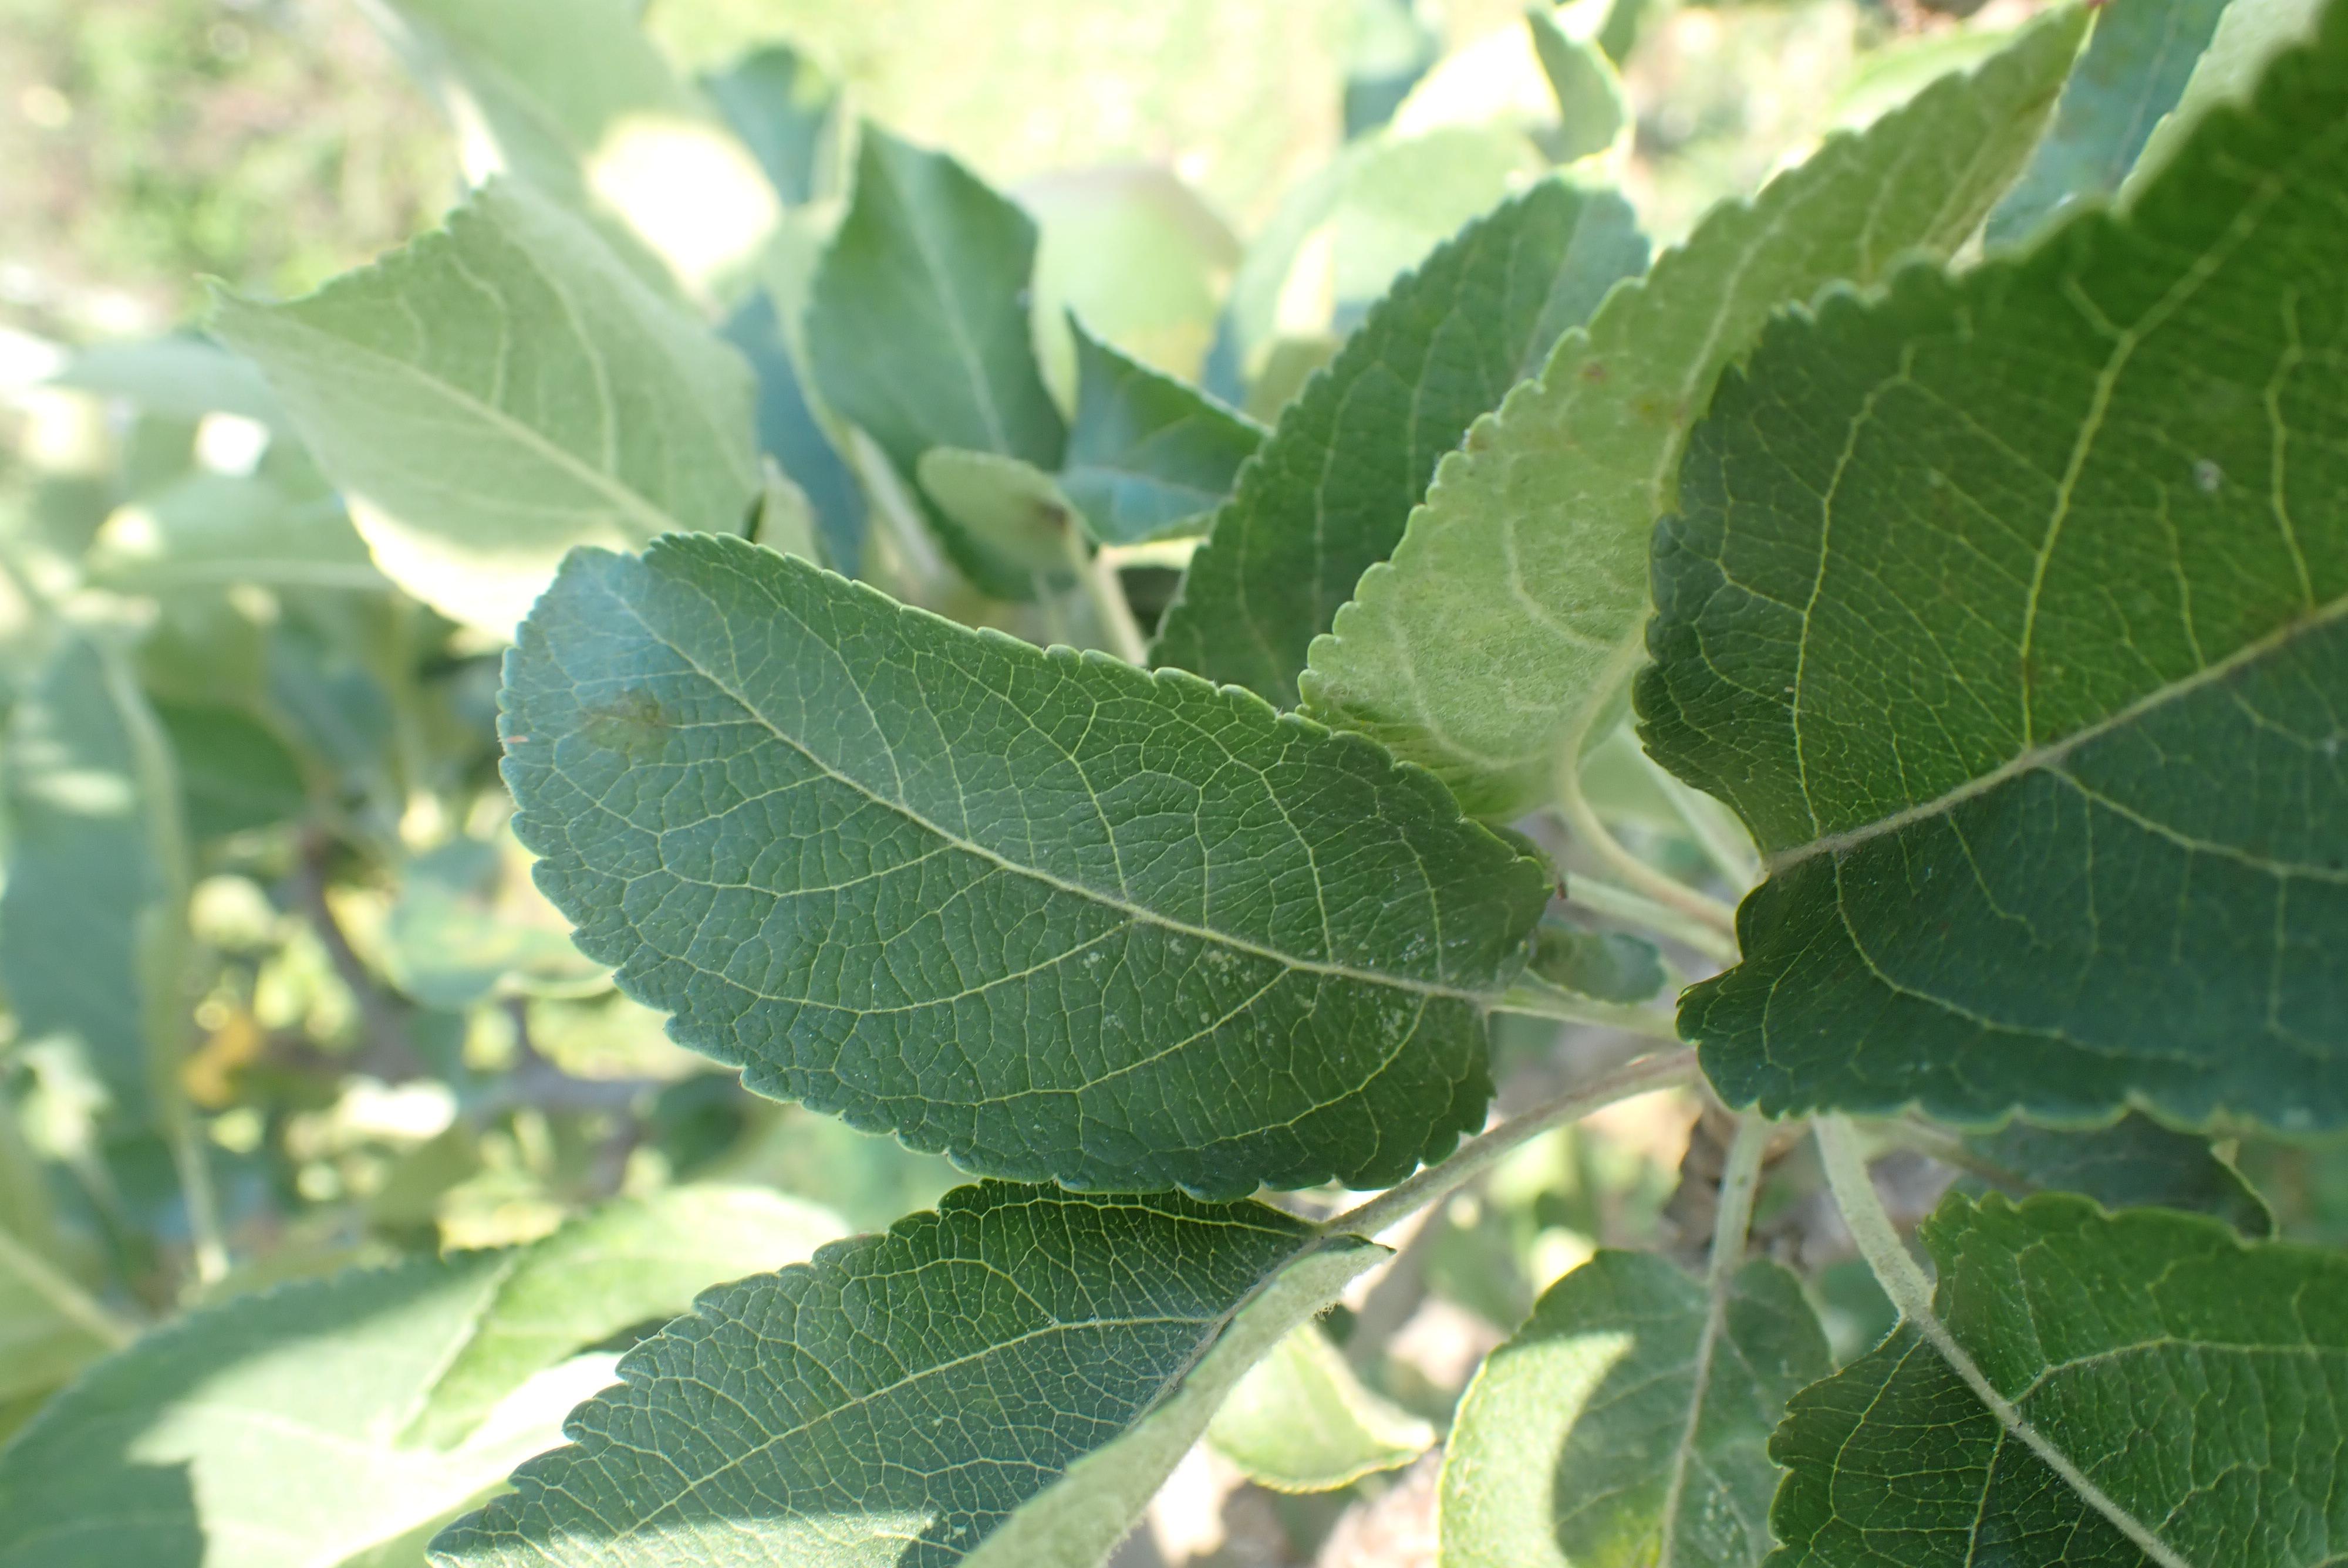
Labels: scab